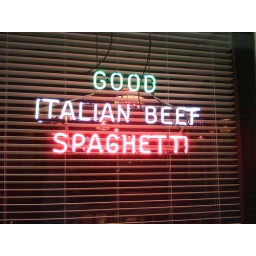
The neon sign in the window of Manzella's Italian Patio.